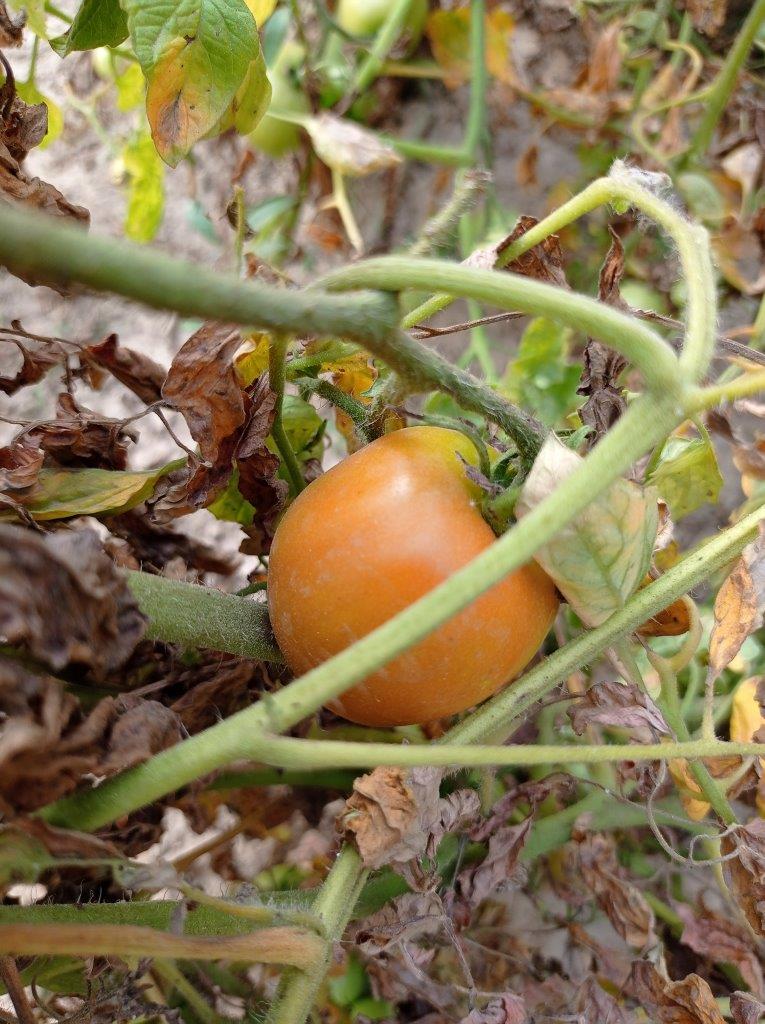
Maturity: Mature